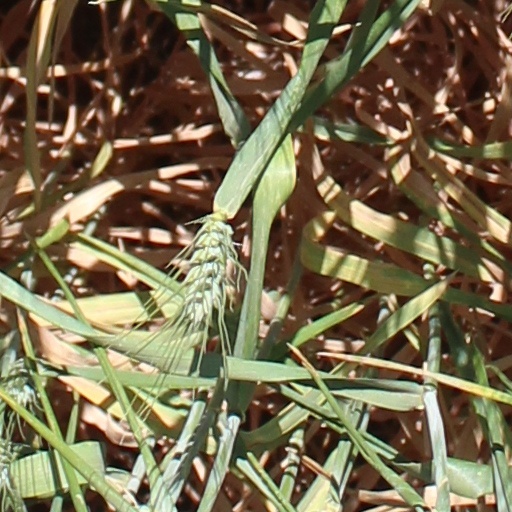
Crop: wheat